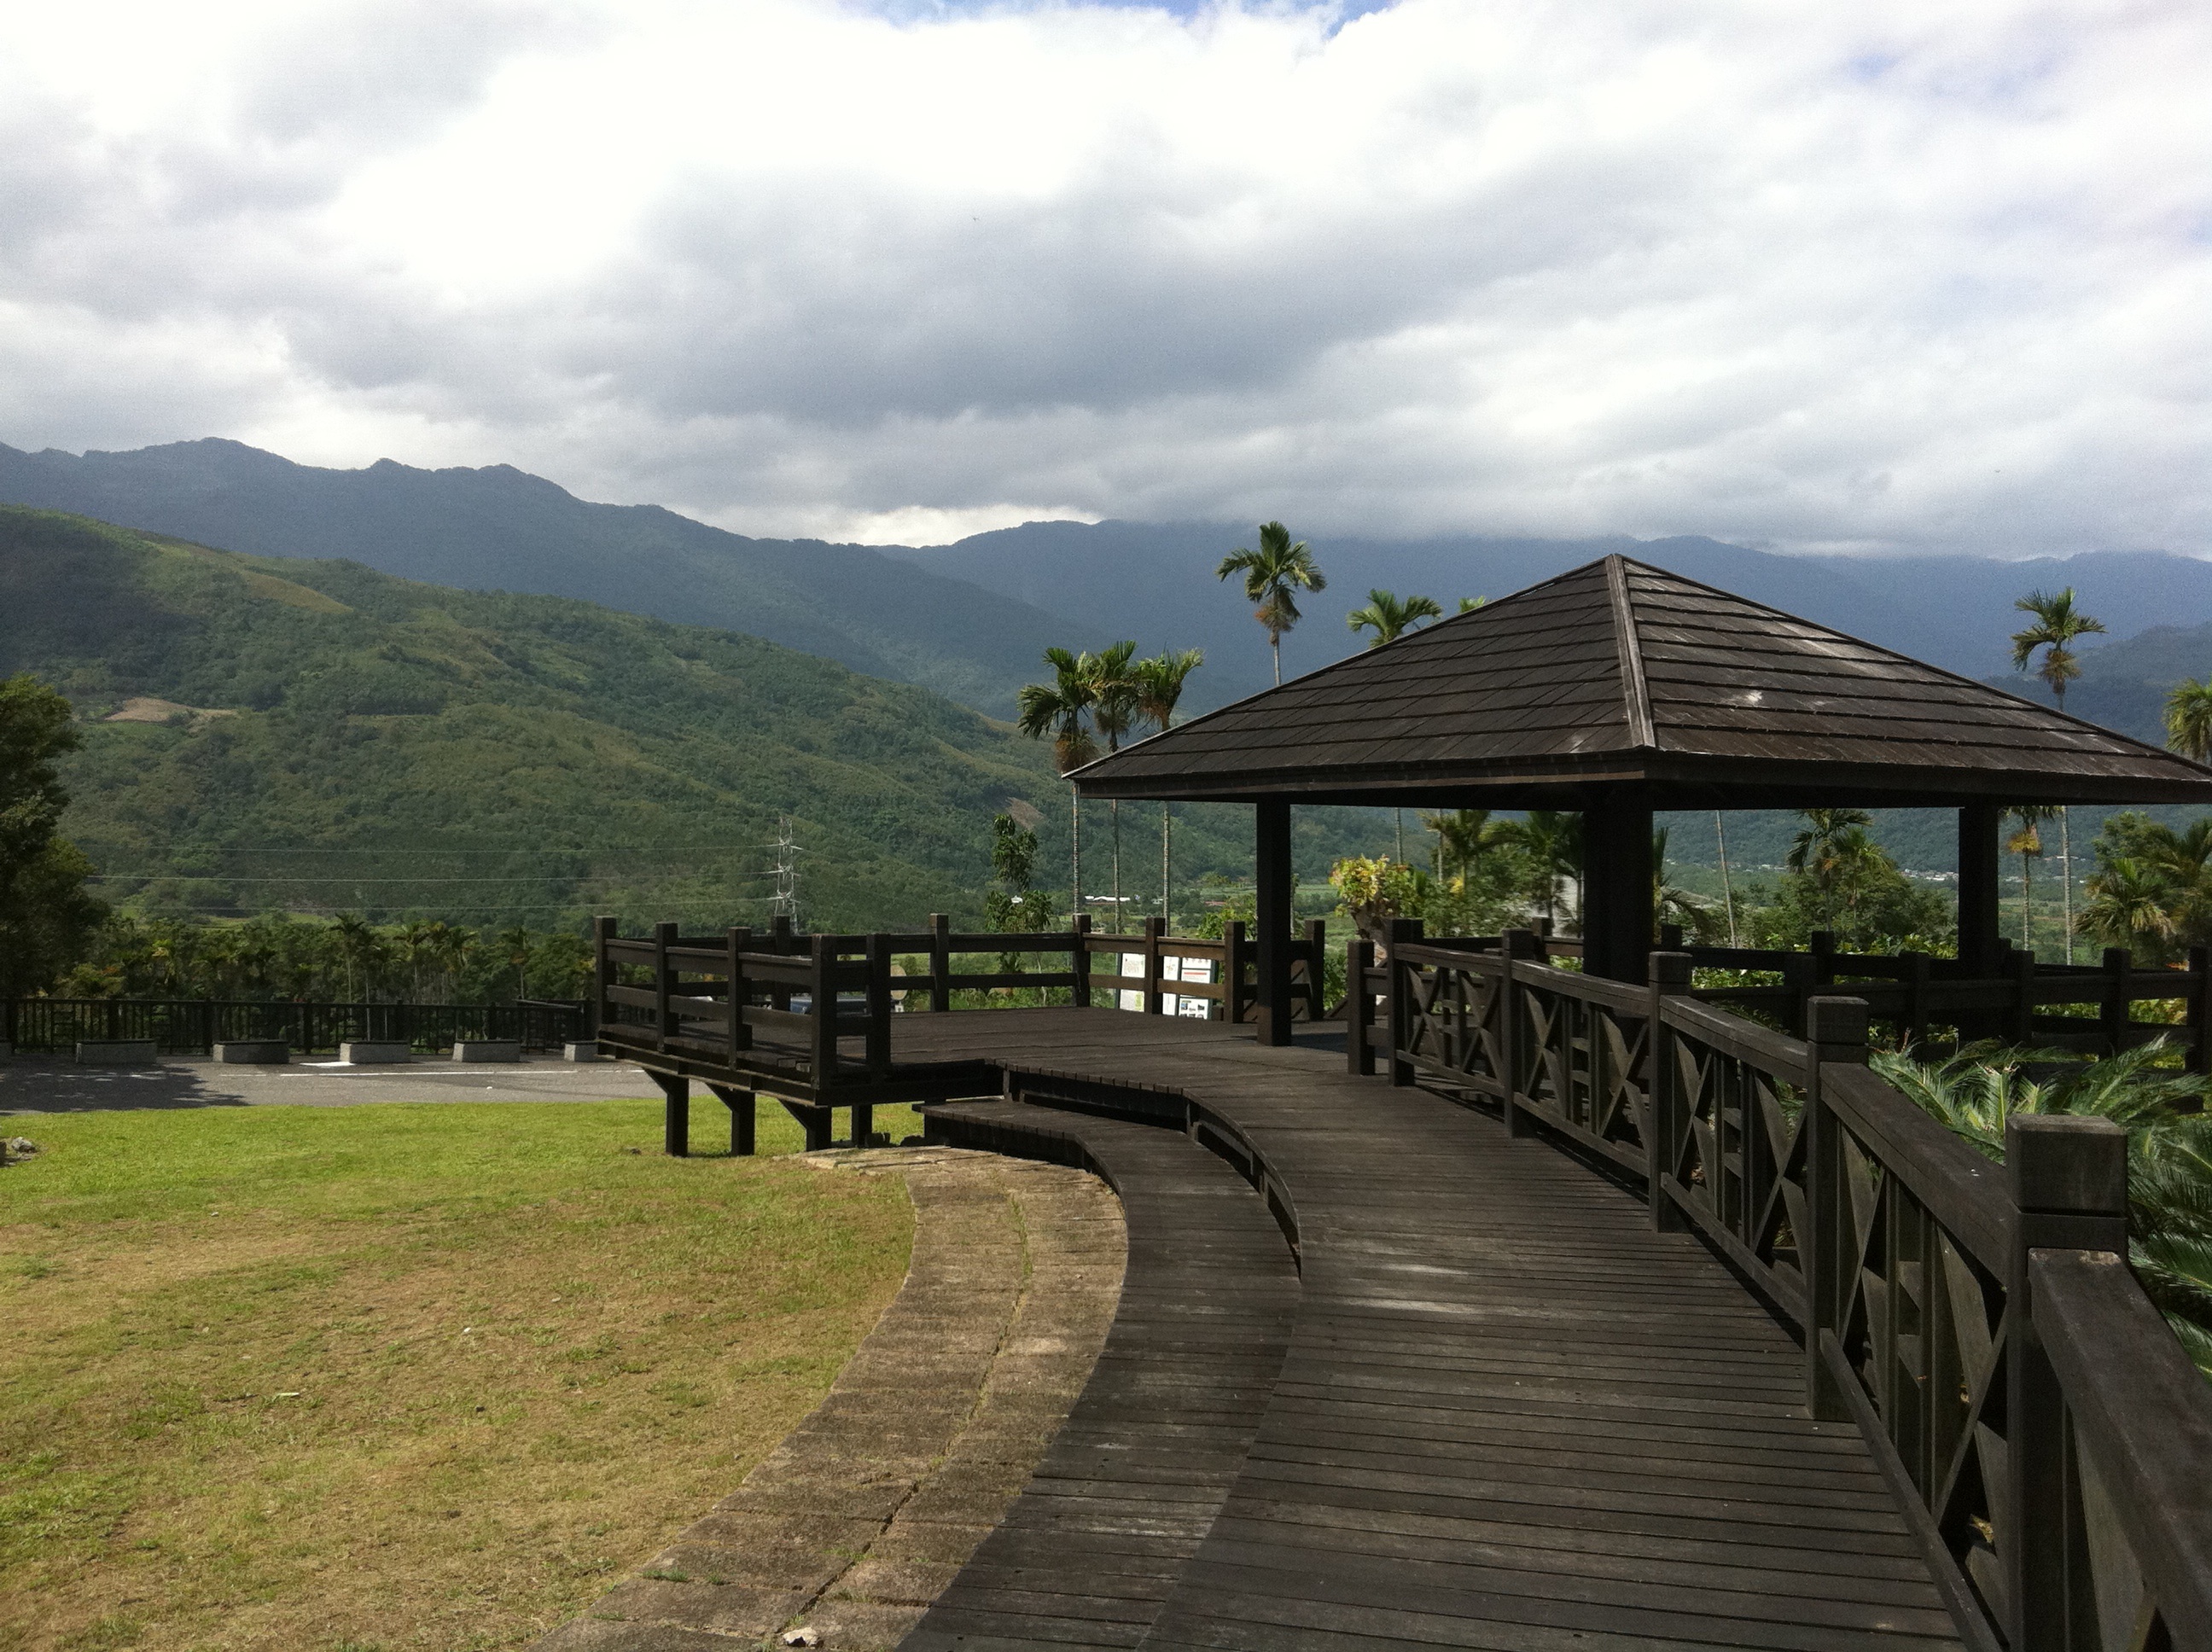
landscape, coast, mountain, boardwalk, lake, walkway, clouds, taiwan, estate, rural area